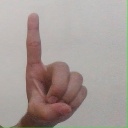
अक्षर: ड